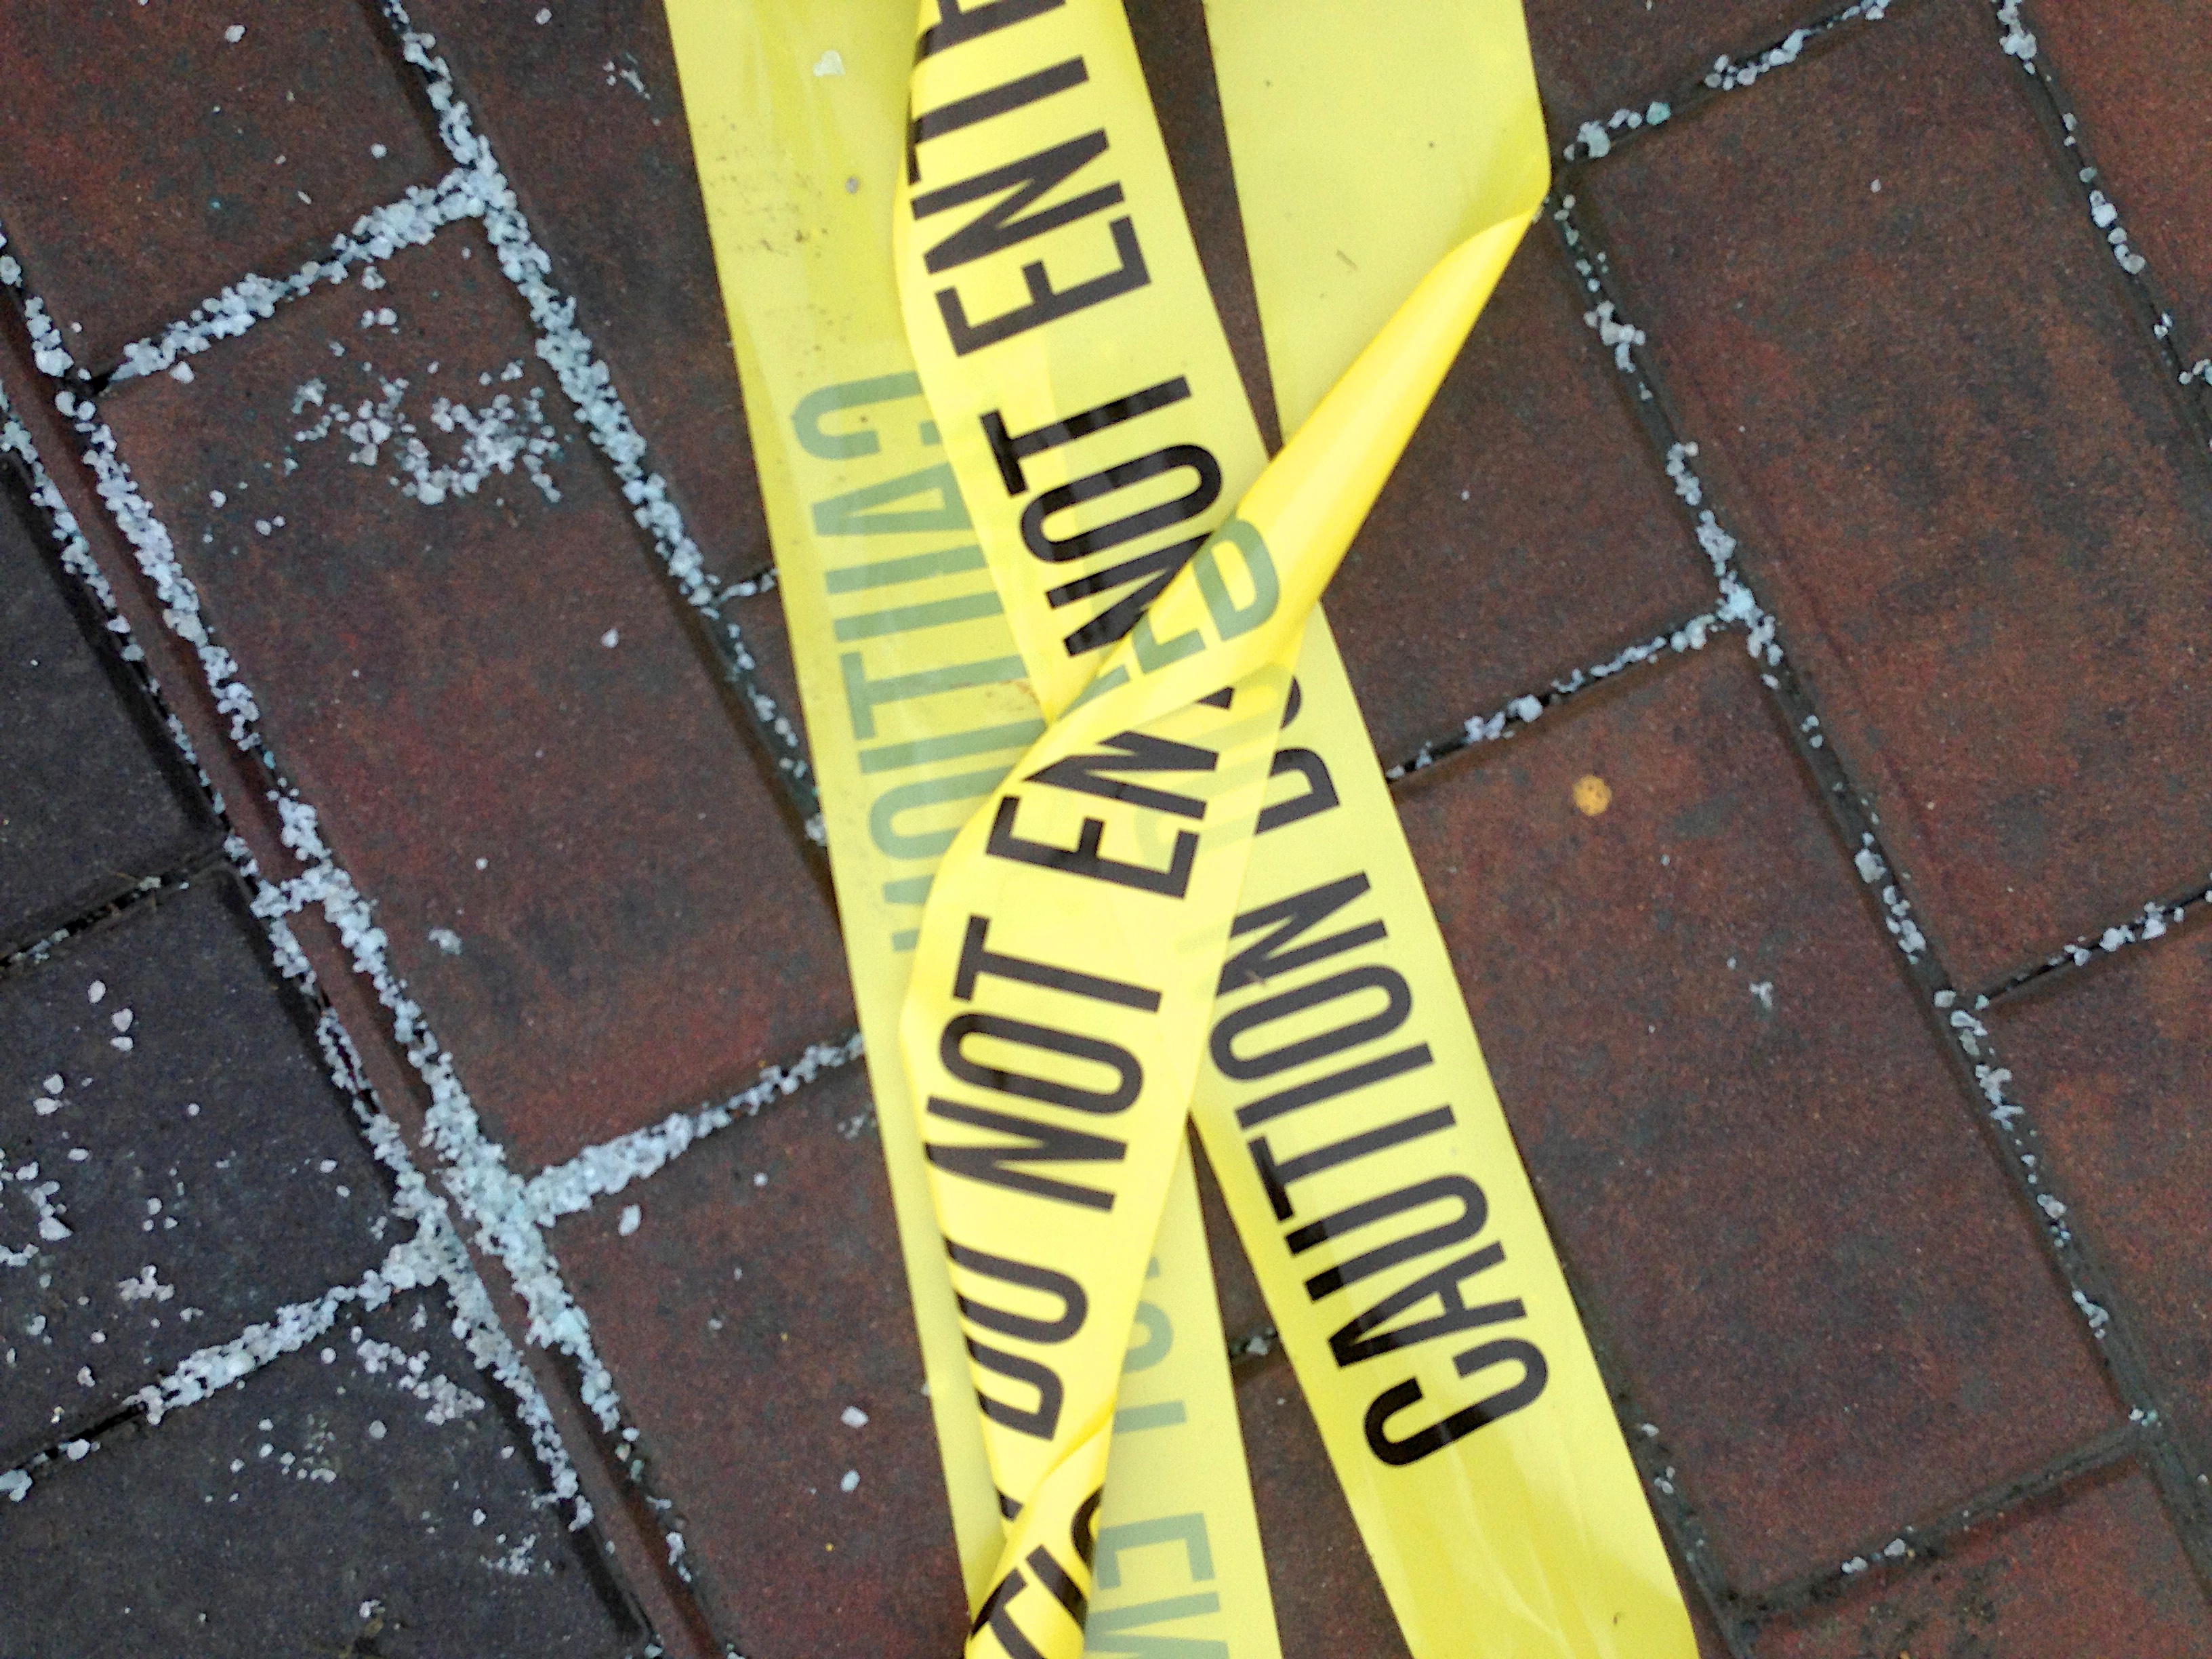
floor, number, asphalt, line, color, yellow, lane, art, flooring, road surface